Mistral One Design

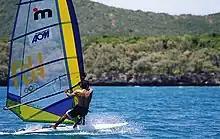
A windsurfer in action.

The MOD was first designed in 1989. Worldwide,more than 30,000 have been built since. They are light and tough. In the right hands, they can be sailed in windspeeds ranging from depending on sea conditions.